Alexandra Bech Gjørv

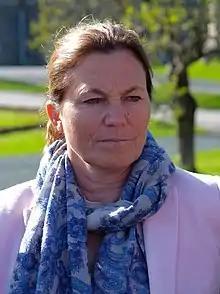

Alexandra Bech Gjørv (born 13 September 1965) is a Norwegian lawyer and businesswoman. She has been chief executive of SINTEF since 2016.